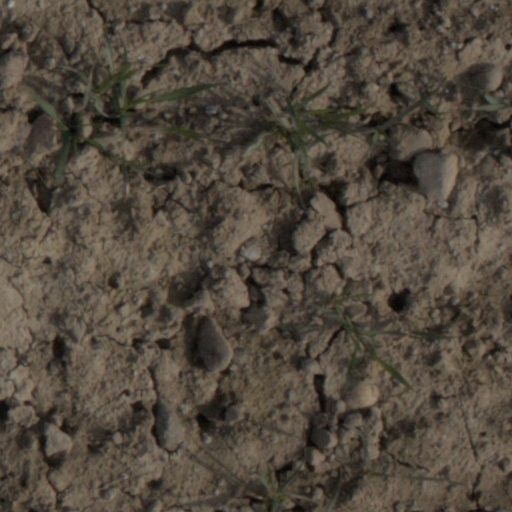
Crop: wheat